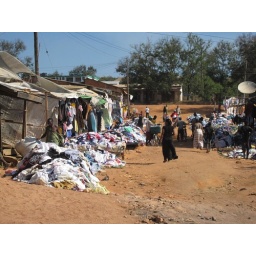
2nd Hand Clothing for sale in the street market in Kigoma